Hardtack
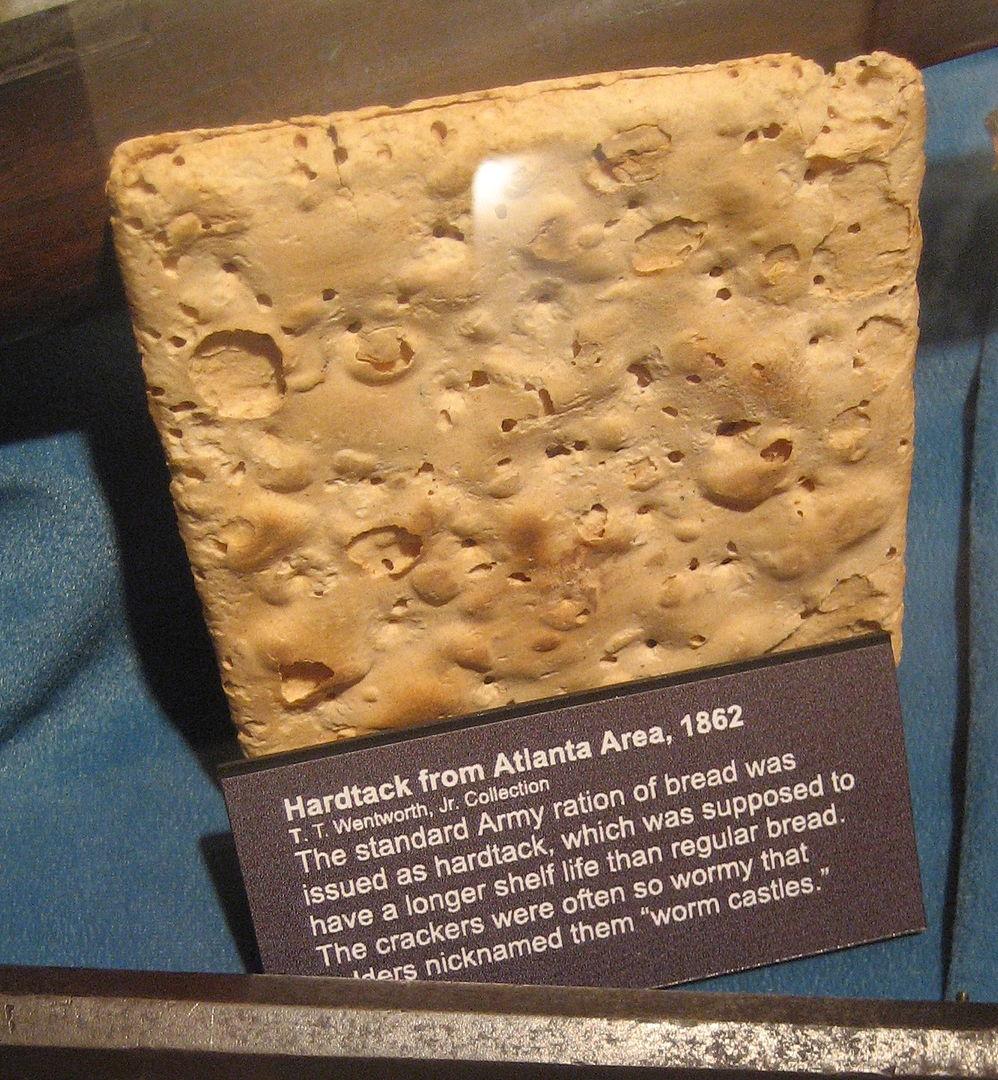
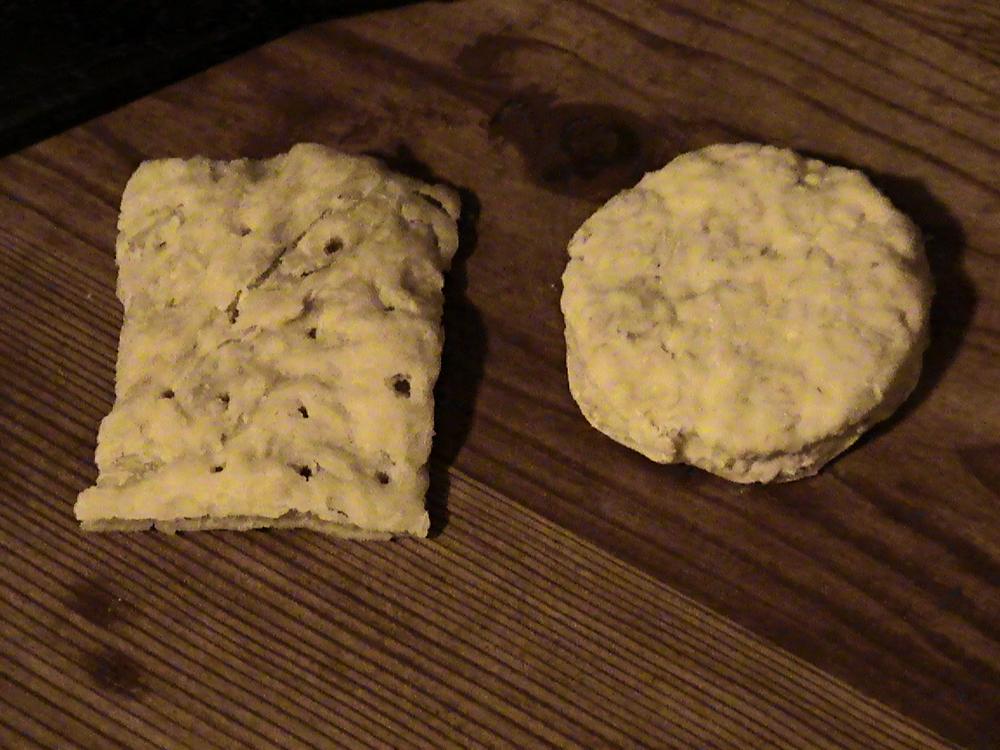
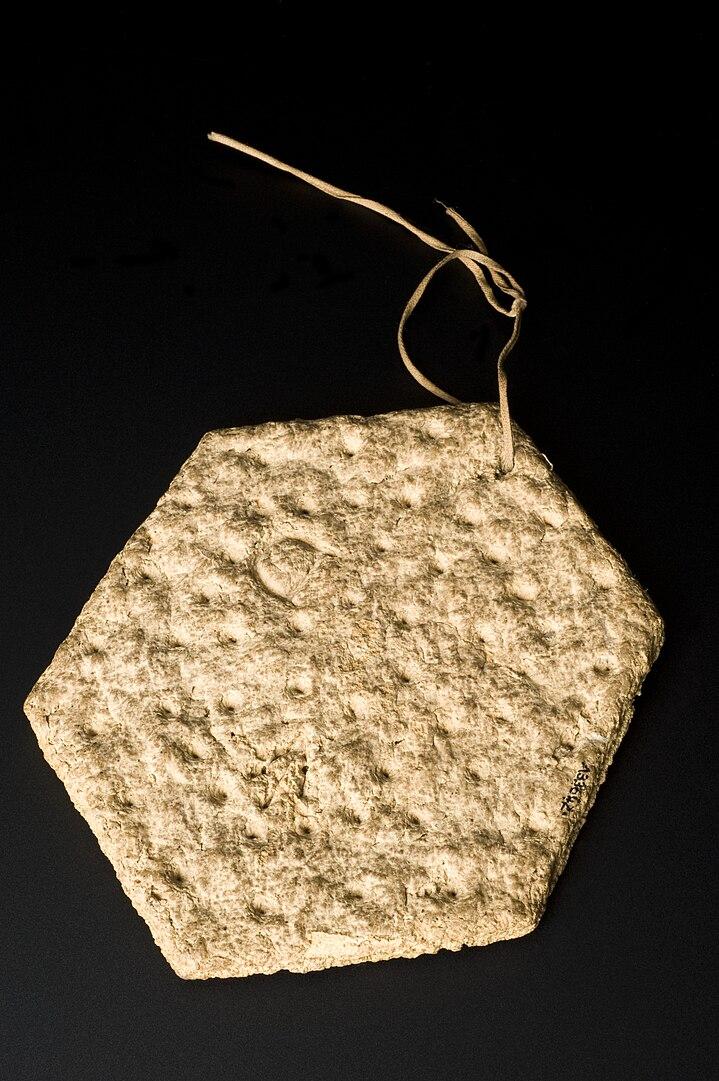
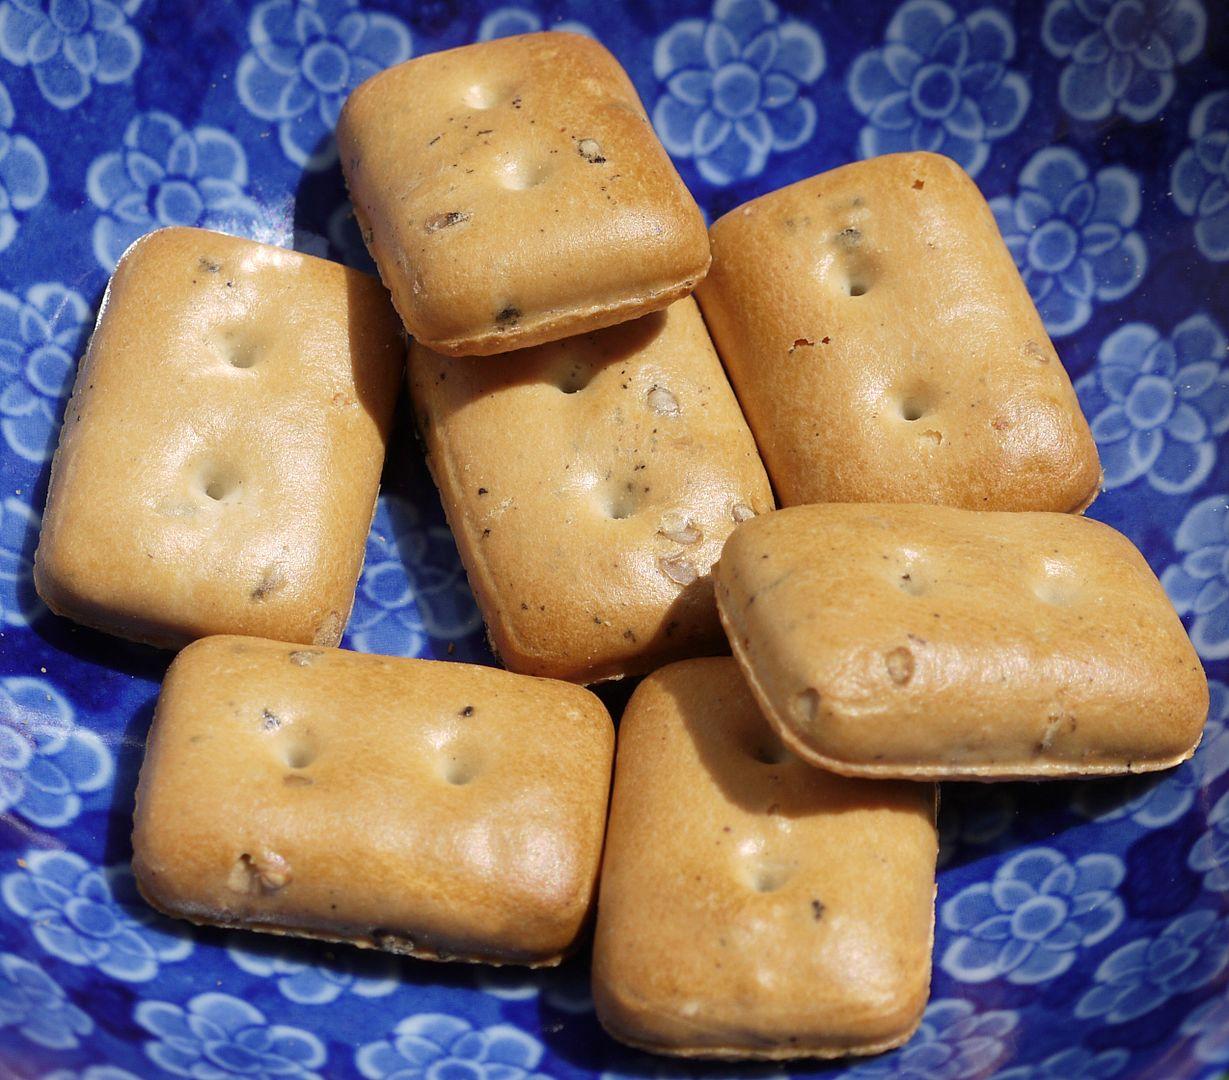
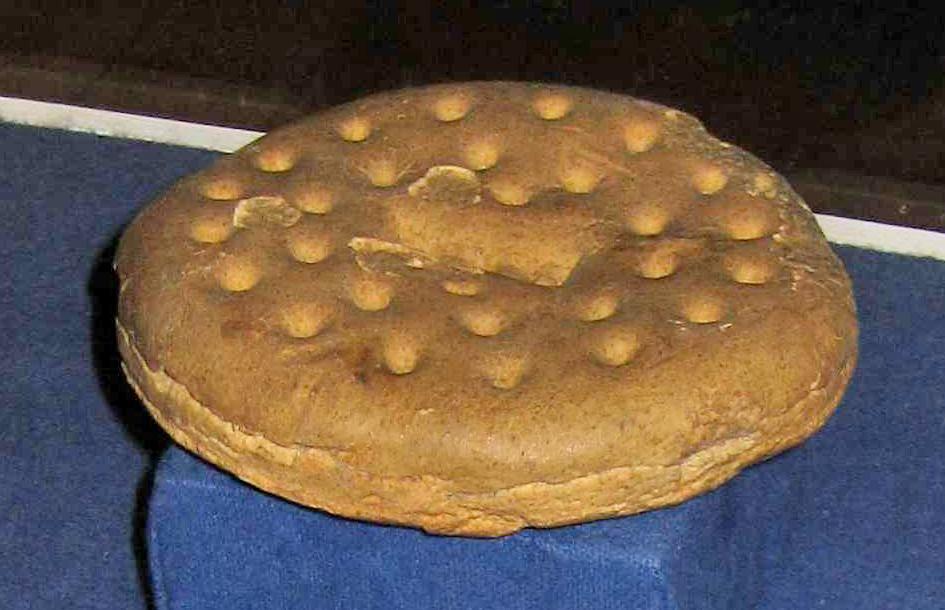
Also known as:
be - Belarusian: Галета
ca - Catalan: Bescuit de mar
cs - Czech: Suchar
da - Danish: Beskøjt
de - German: Hartkeks
eo - Esperanto: Marbiskvito
es - Spanish: Galleta marinera
fa - Persian: بیسکویت دریایی
fi - Finnish: Laivakorppu
fr - French: Biscuit de mer
id - Indonesian: Hardtack
ik - Inupiaq: Qaqqulaaq
it - Italian: Galletta
ja - Japanese: 堅パン
jv - Javanese: Hardtack
ko - Korean: 하드택
nl - Dutch: Scheepsbeschuit
pl - Polish: Suchary
ru - Russian: Галеты
sr - Serbian: Двопек
sv - Swedish: Skeppsskorpa
tr - Turkish: Peksimet
uk - Ukrainian: Галета
zh - Chinese: 压缩饼干
Category: biscuit (dense biscuit)
Cuisine: Global
Associated cuisines: Global
Area: Global
Countries: Global
Region: Global, , , ,
The dish is a type of dense biscuit or cracker made from flour, water, and sometimes salt. It is inexpensive and long-lasting. It is used for sustenance in the absence of perishable foods, commonly during long sea voyages, land migrations, and military campaigns.